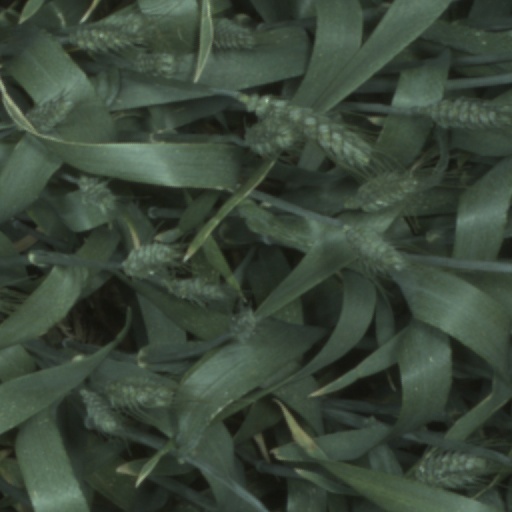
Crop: wheat